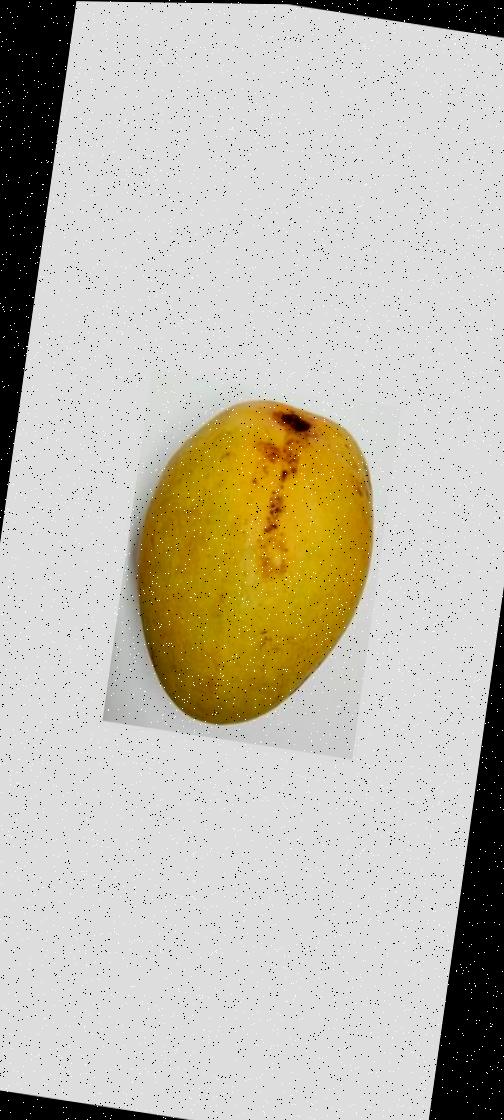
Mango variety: Bari-11